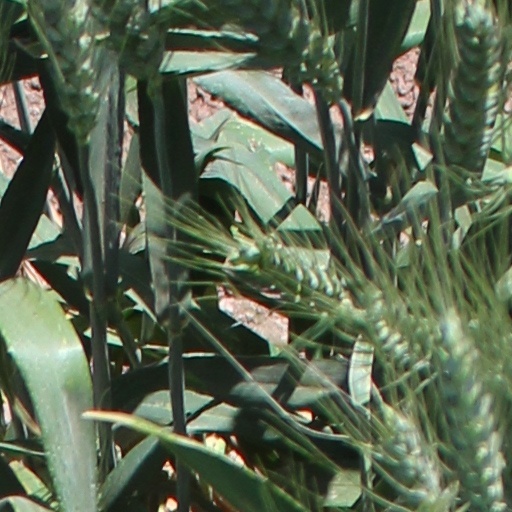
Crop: wheat